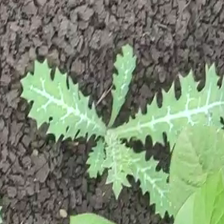
Weed species: Bilayat_(Mexicana_Argemone)